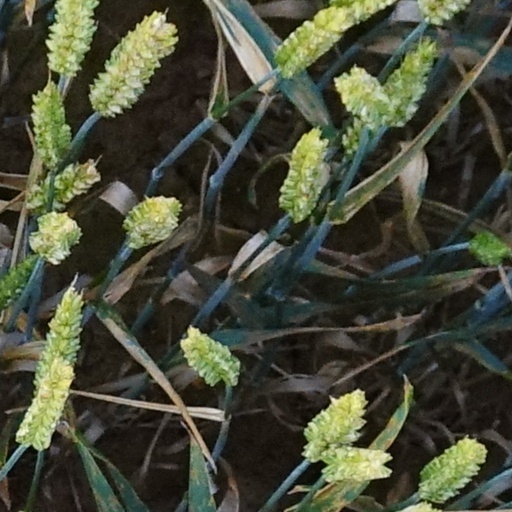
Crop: wheat